Last Madame: Sisters of the Night

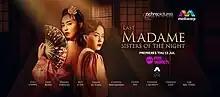
Promotional poster

Last Madame: Sisters of the Night is a 2023 Singaporean erotic period drama series created and executive produced by Jean Yeo of Ochre Pictures. Serving as the prequel to "Last Madame" (2019) and set in the 1920s, the series premiered on meWATCH, Netflix on 13 July 2023 and Mediacorp YouTube Drama channel on 20 July 2023.